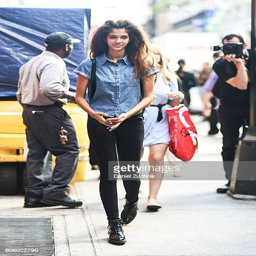
person is seen outside the film costumer designer show during spring